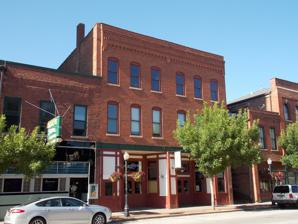
Building: Woeber Carriage Works
Country: United States of America
Year built: 1881
United States historic place Woeber Carriage Works U.S. Historic district Contributing property Davenport Register of Historic Properties No. 35 Show map of Iowa Show map of the United States Location 312 W. 3rd St. Davenport, Iowa Coordinates 41°32′2.8″N 90°33′23″W / 41.534111°N 90.55639°W / 41.534111; -90.55639 Built 1857 (rear), 1881 Architect John C. Cochrane Architectural style Italianate Part of Davenport Downtown Commercial Historic District ( ID100005546 ) DRHP No. 35 Significant dates Added to NRHP September 11, 2020 Designated DRHP November 15, 2000 Woeber Carriage Works , also known as the G. Hager & Co. Carriage Works and the Davenport Plow Works , is a historic building located on Lot 3, Block 20 of the original town of Davenport, Iowa , United States. It was listed on the Davenport Register of Historic Properties on November 15, 2000. In 2020 it was included as a contributing property in the Davenport Downtown Commercial Historic District on the National Register of Historic Places . History The stone building in the back. The building was built in 1881 for the Davenport Plow Works. The property was formerly the location for First Presbyterian Church . The Classified Business Directory of August 1881 indicates the company was located at 310-324 W. 3rd Street. The 1886 Sanborn Fire Insurance map indicates that the building at 312 W. Third Street housed a machine shop, "setting up" and storage on all three floors of the front section. The stone structure attached to the rear of the building, built in 1857, housed polishing and grinding on the first floor and storage on the second floor. The rest of the Davenport Plow Works was in the building immediately to the west. After the plow works failed, Davenport attorney and real estate investor C.A. Ficke bought the building in 1889 and renovated it to lease to tenants. Various businesses have occupied the building. Peter A. Reimers and James Larkin occupied the building from 1898–1910, with P.A. Reimers, who manufactured cornices, skylights, slate, and metal roofs, occupying it for a further year. The Benner Tea Co. (1915–1918), Federal System of Bakeries (1920), the Chicago Butchers Market Co. (1925), Safe-Way Markets (1930), and Atlas Cigar (1940) all occupied the building. A nightclub by the name of the Carriage Haus now occupies the building. Architecture The building is three stories and constructed of brick in a restrained Italianate style. Its foundation is likely constructed of stone. There is a two-story structure attached to the rear. The brick portion of the building is rectangular in shape with a flat roof. The façade is divided into three parts: the storefront, the upper wall, and the cornice . The building retains its original dual entrances, which were not always recessed, and the exposed steel beam that separates the storefront from the top two stories. The windows on the upper floors are organized in two sets of three on both floors. It emphasizes the two sides of the building. Each window features a segmentally arched header and a stone sill. The cornice is composed of patterned brickwork. The stone structure in the back is a rectangular vernacular structure that features a hipped roof . The double-hung windows are the dominant feature of the structure. Company The Woeber Brothers Carriage Works was formed when Adam Woeber acquired his brothers' Davenport-based wagon manufacturing firm in 1872, which had been operating since the 1850s. The company specialized in building commercial wagons as well as other vehicles and heavy equipment. References